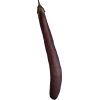
Label: Eggplant long 1